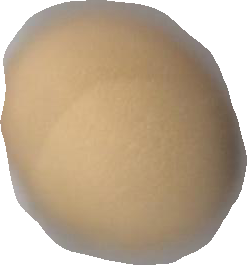
Variety: Dega